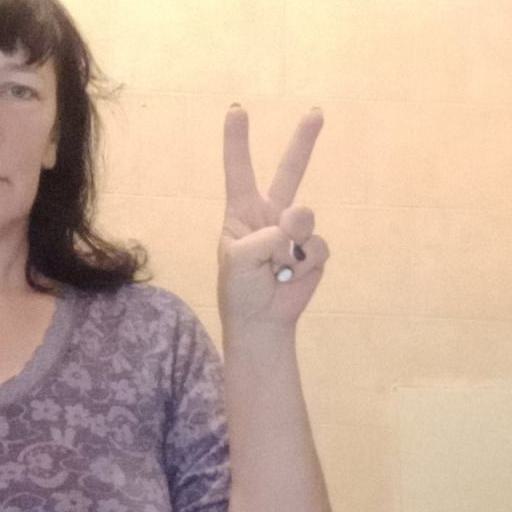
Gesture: peace